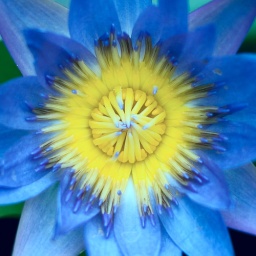
Was shopping for some flowers for the house. and stumbled upon this water lily happily blooming..